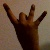
The image shows a hand gesture representing the number 8 in Indian Sign Language.